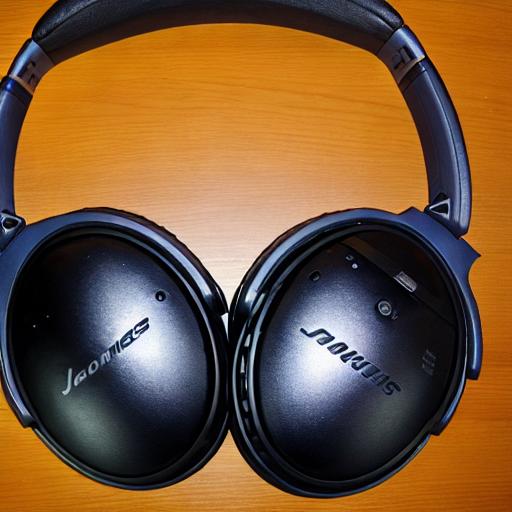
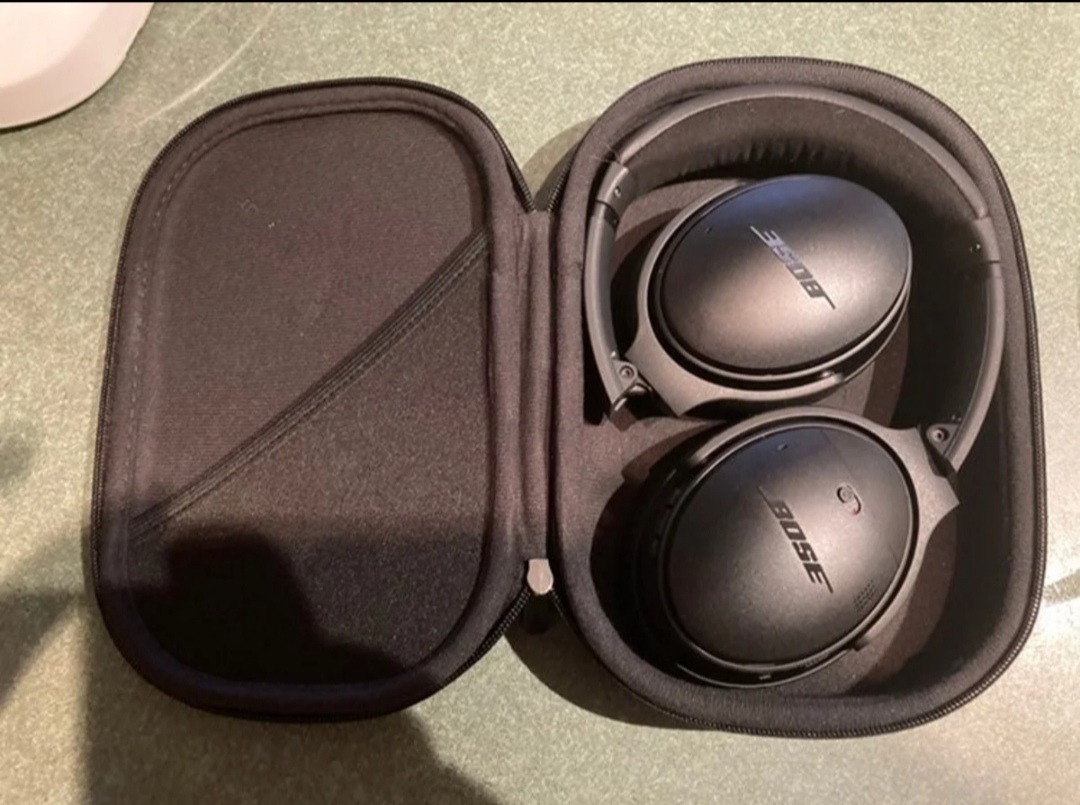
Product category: headphones
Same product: no